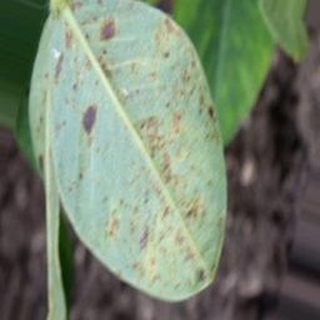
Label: groundnut_rust